Unnai Thedi

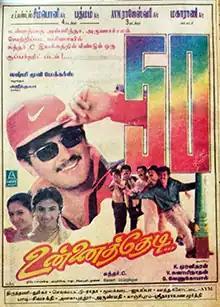
Poster

Unnai Thedi is a 1999 Indian Tamil-language romantic drama film written and directed by Sundar C. The film stars Ajith Kumar and debutant Malavika, while an ensemble supporting cast includes Karan, Vivek, Sivakumar, and Srividya. It was released on 5 February 1999, and became a box-office hit. Later, the film was dubbed and released in Telugu as "Prematho Pilicha" on 24 December 1999.